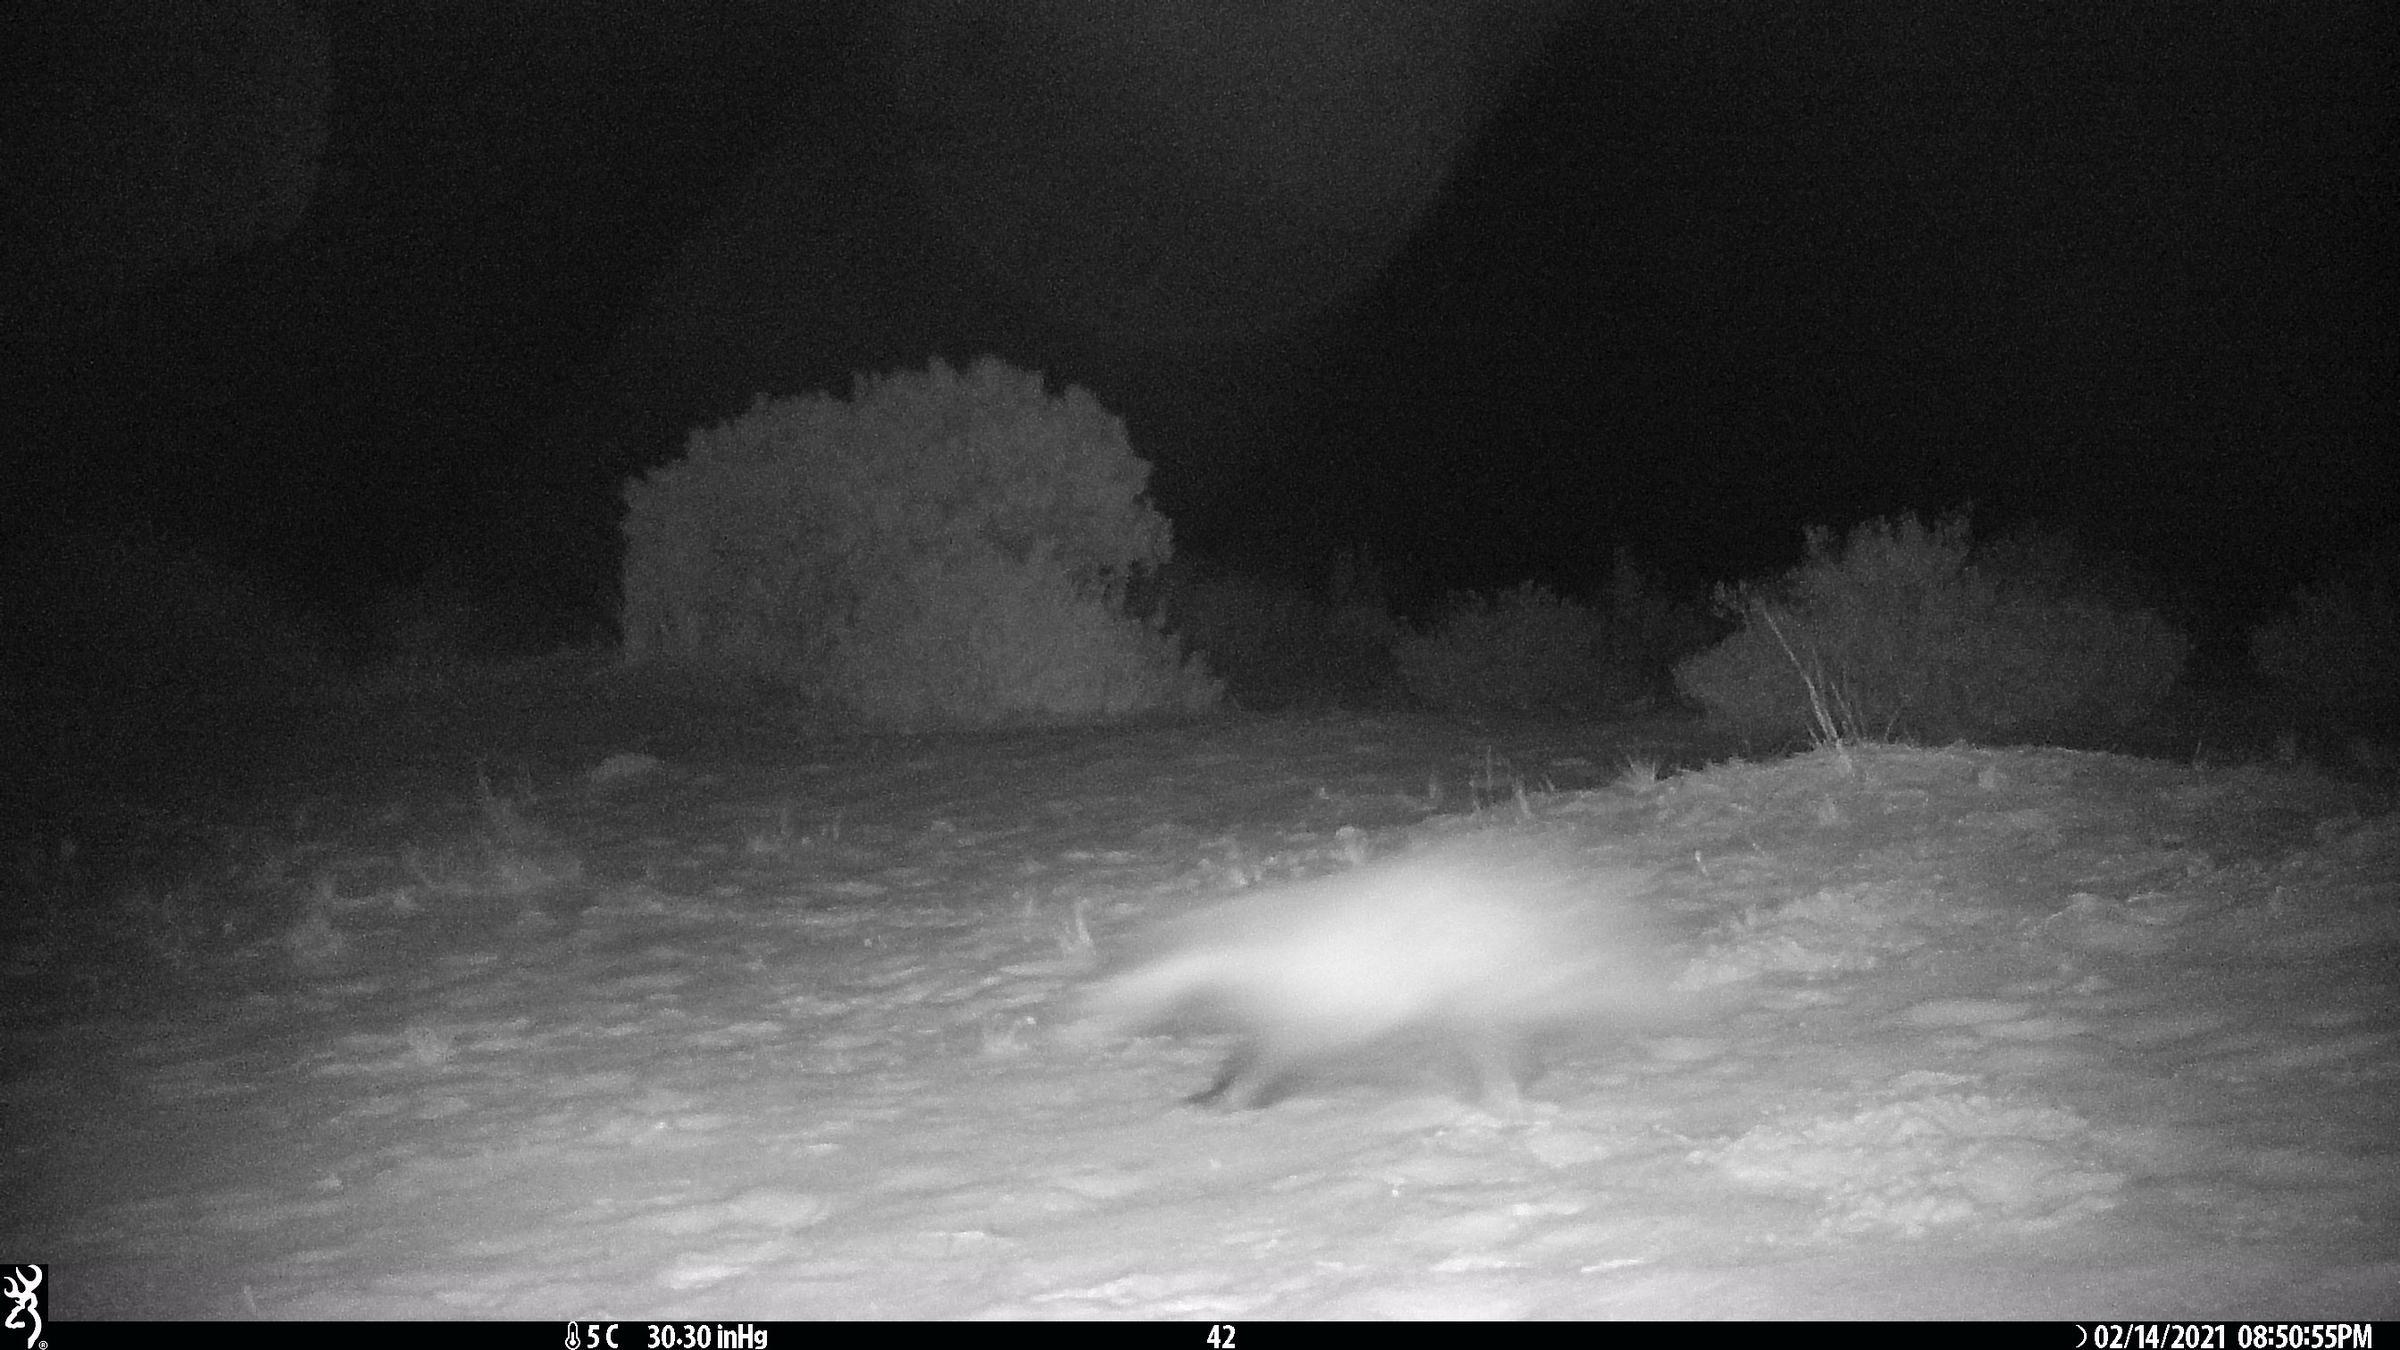
Species: Meles meles